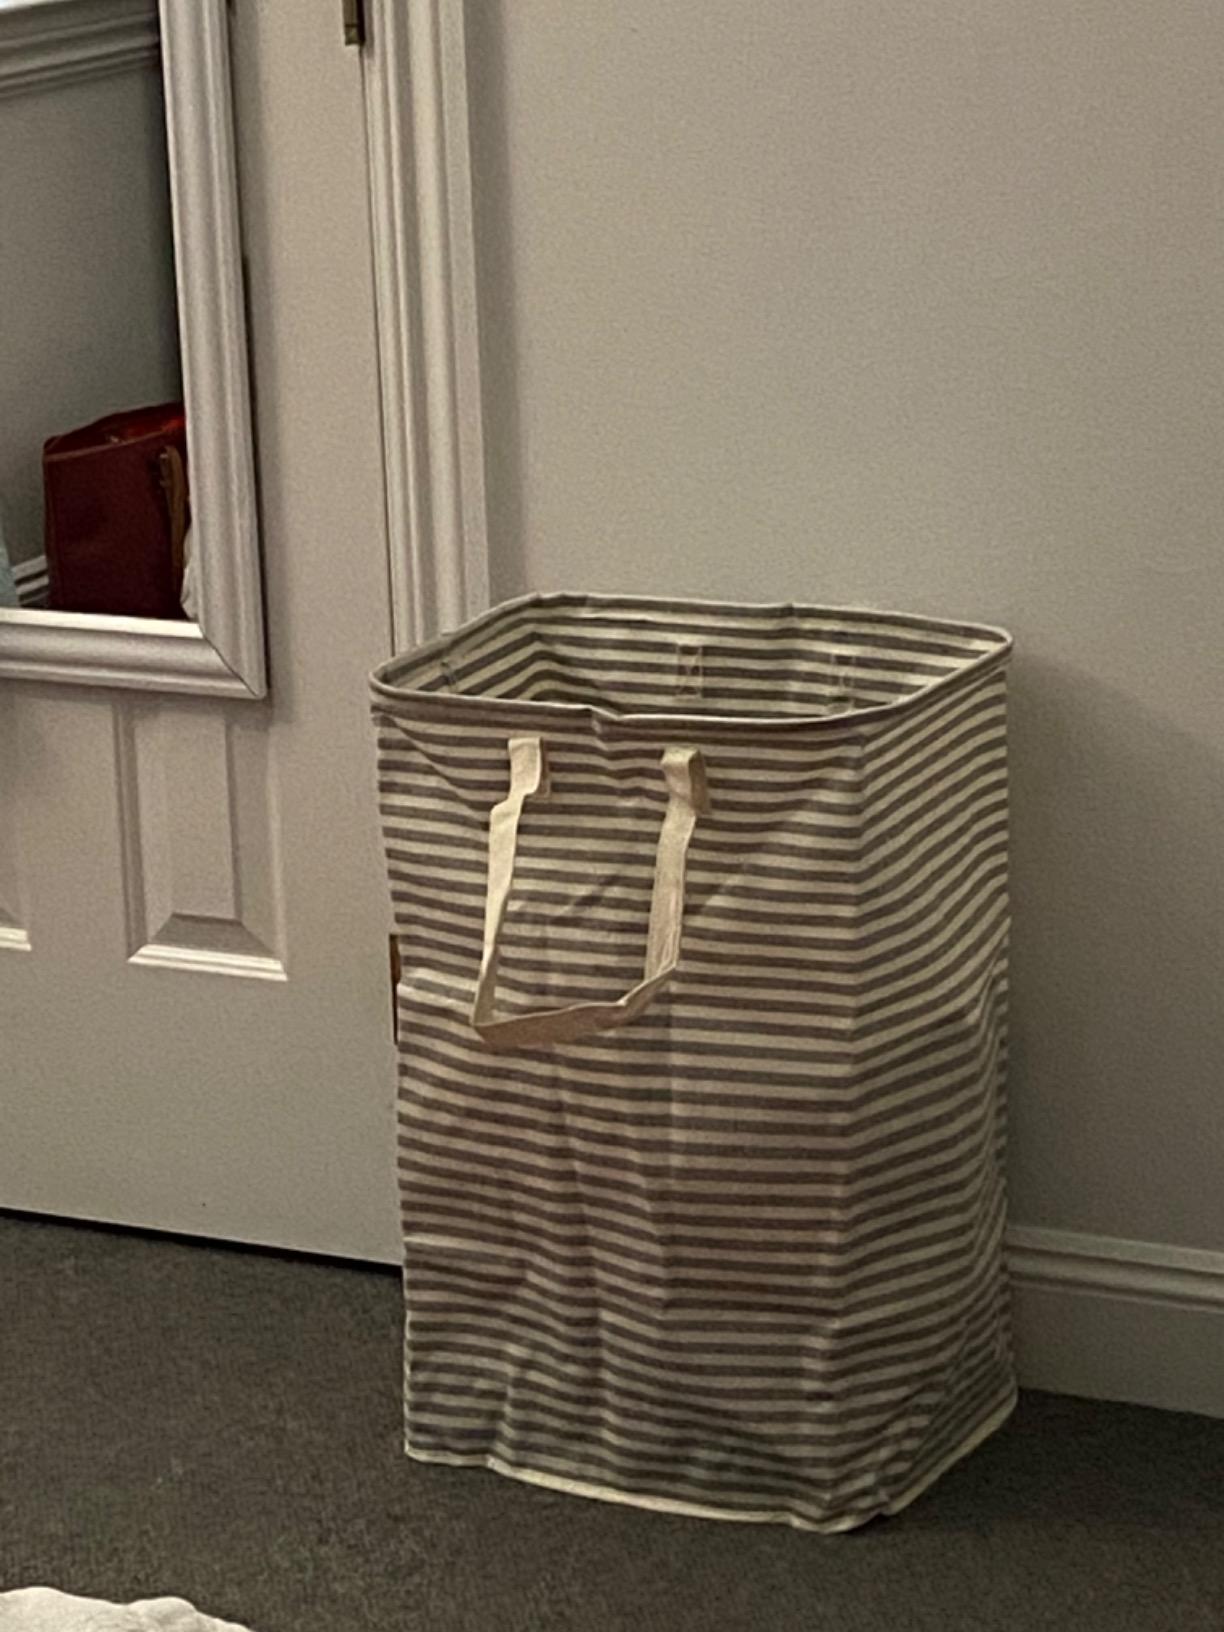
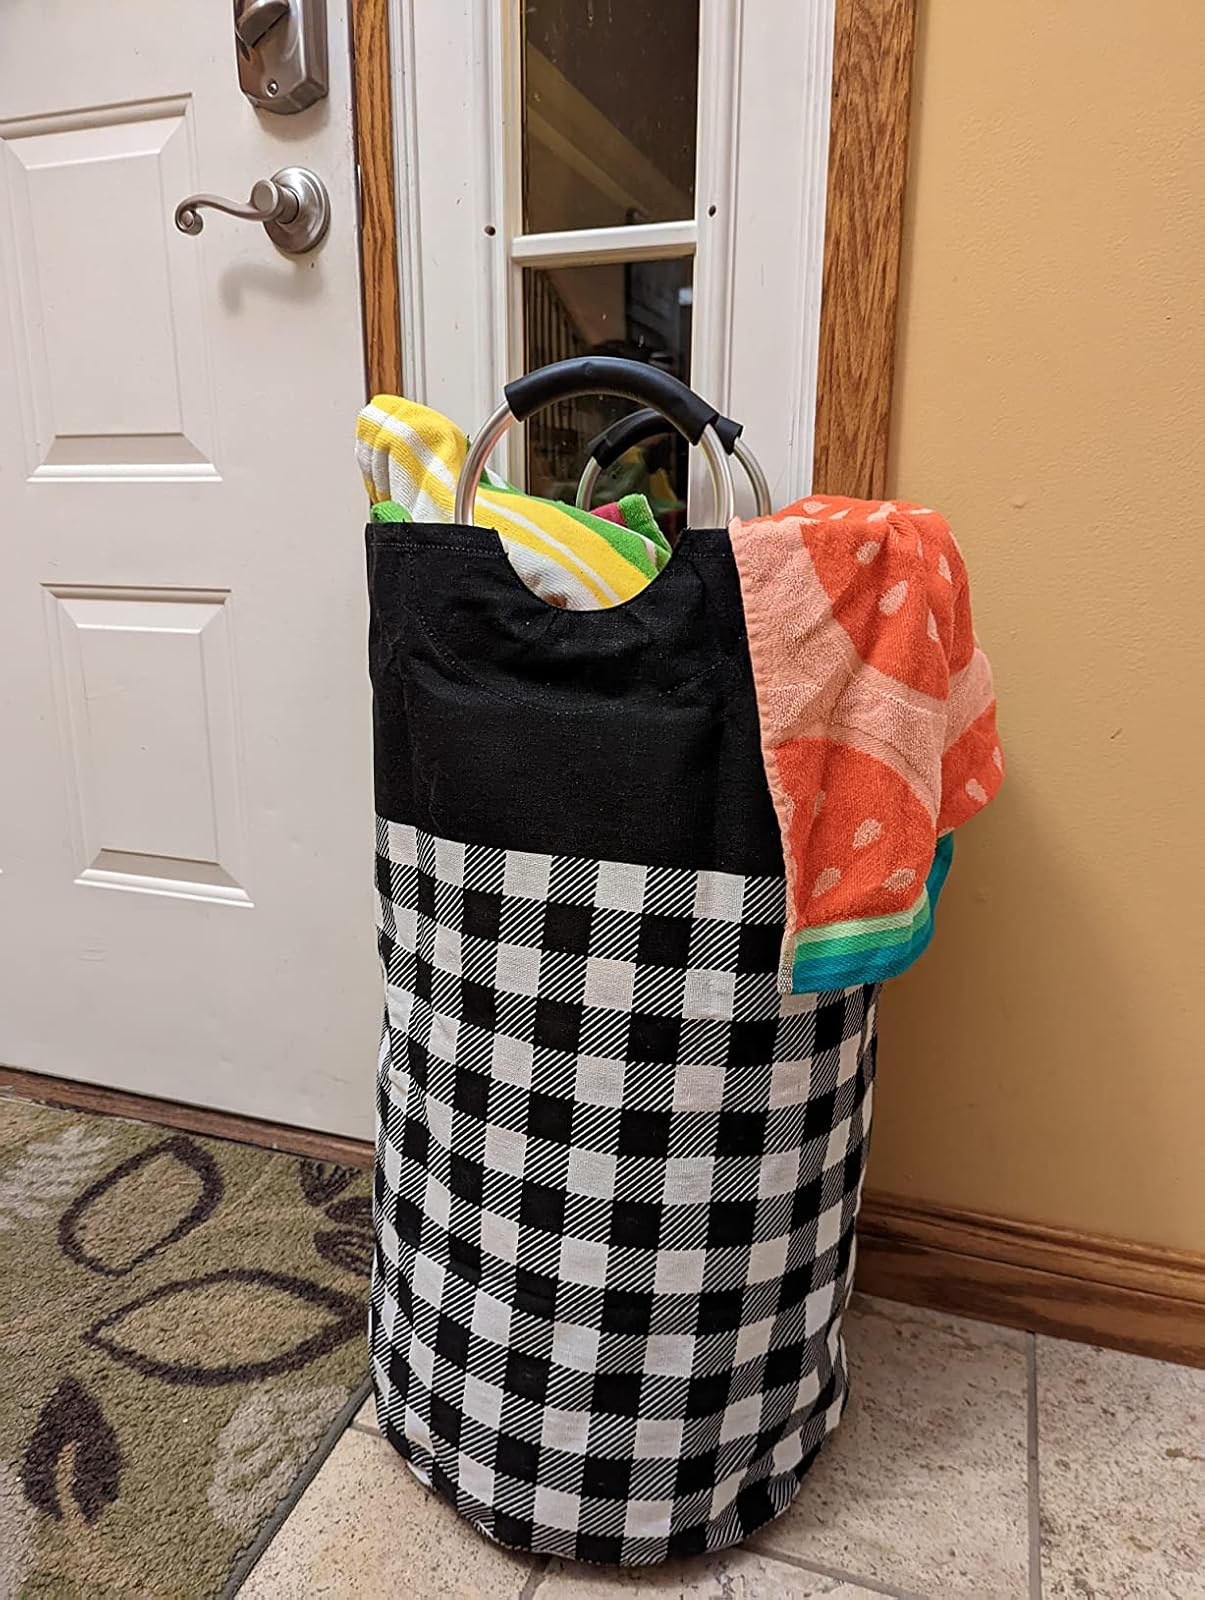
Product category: items_hamper
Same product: no